Religious views of Adolf Hitler

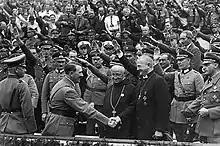
Hitler shaking hands with Lutheran Bishop Ludwig Müller in Germany in the 1930s

Adolf Hitler was raised in a Roman Catholic family in the Austrian monarchy (Roman Catholics were the dominant religious group there). However, reliable historical details on his childhood are scarce. According to Hitler historian Ian Kershaw, the reflections Hitler provided on his own life in "Mein Kampf" are "inaccurate in detail and coloured in interpretation", while information that was given during the Nazi period is "dubious", as can be the postwar recollections of family and acquaintances.